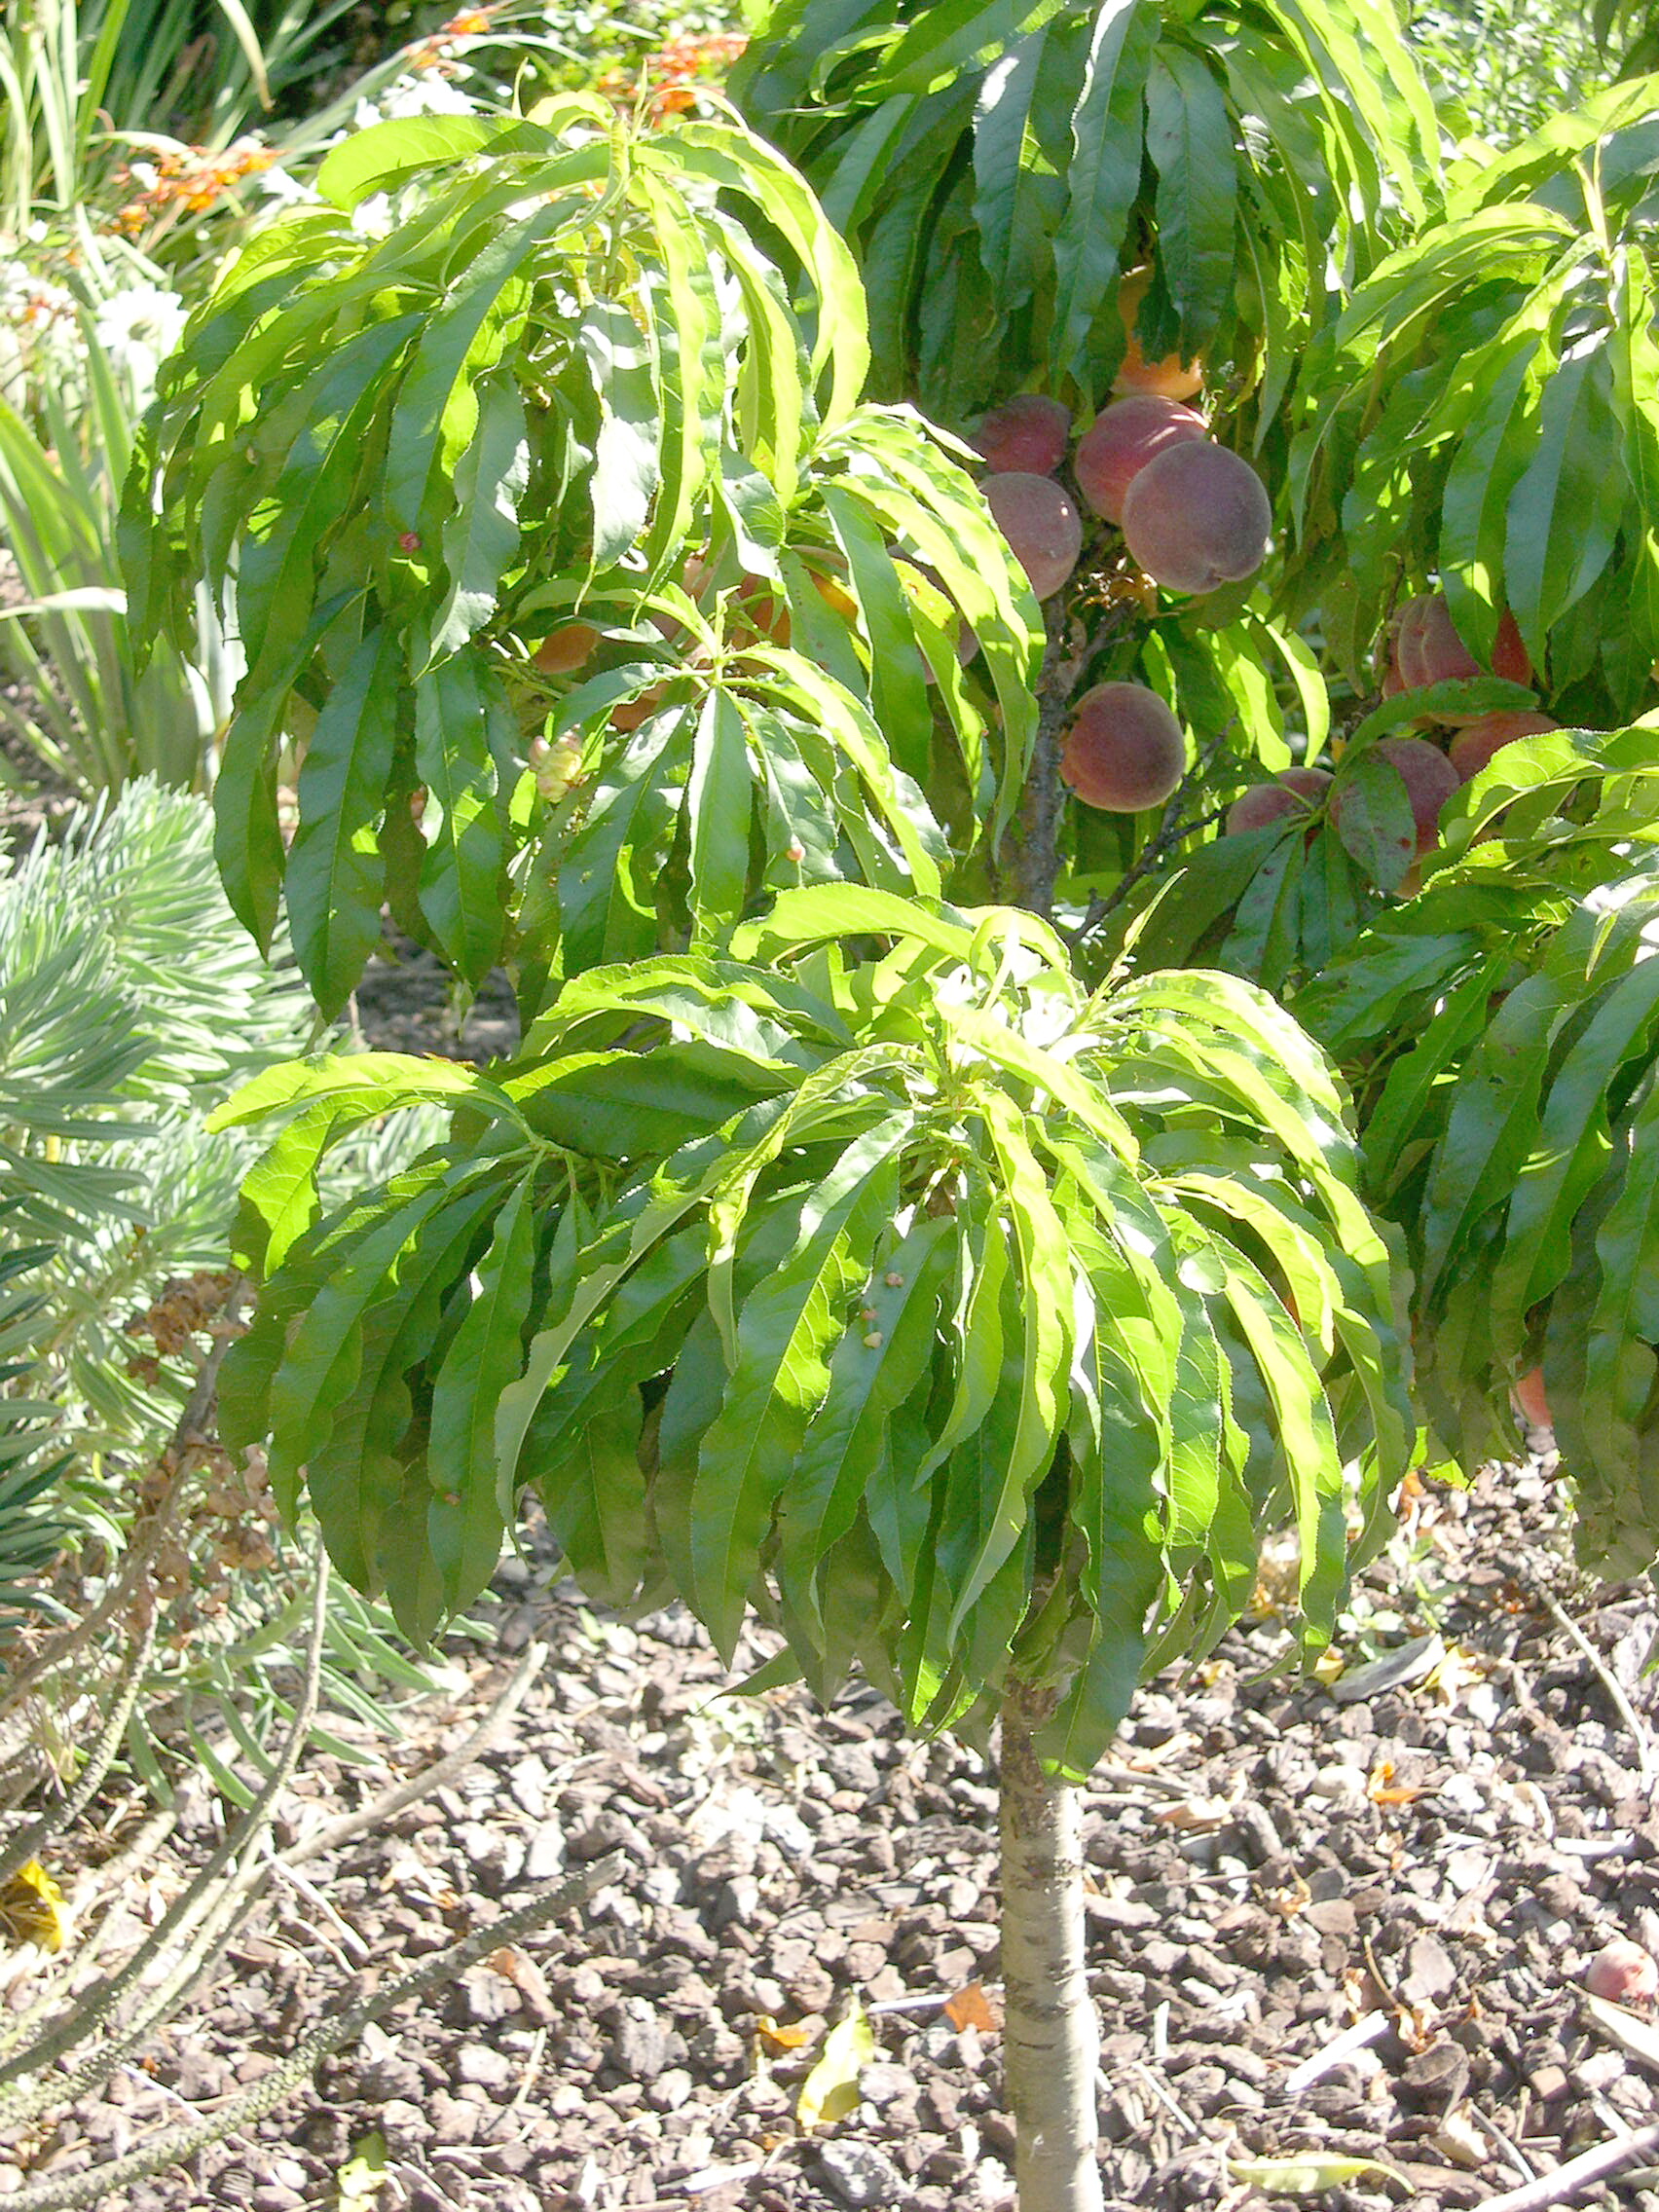
Labels: Peach leaf, Peach leaf, Peach leaf, Peach leaf, Peach leaf, Peach leaf, Peach leaf, Peach leaf, Peach leaf, Peach leaf, Peach leaf